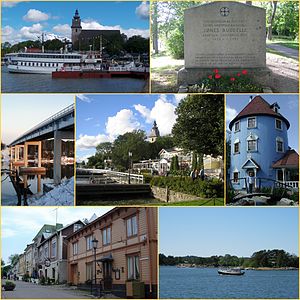
Nådendal
Nådendal er en finsk by og kommune i landskapet Egentliga Finland. Kommunen har cirka 18.400 indbyggere og et areal på 4,05 km² hvoraf 1,95 km² er vand. Nådendal er en finsksproget kommune som grænser op til kommunerne Masku, Reso, Tövsala, Åbo og Väståboland. 1. januar 2009 blev kommunerne Rimito, Merimasku og Velkua slået sammen med Nådendal kommune.